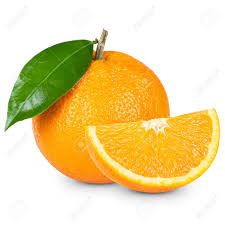
Label: Orange